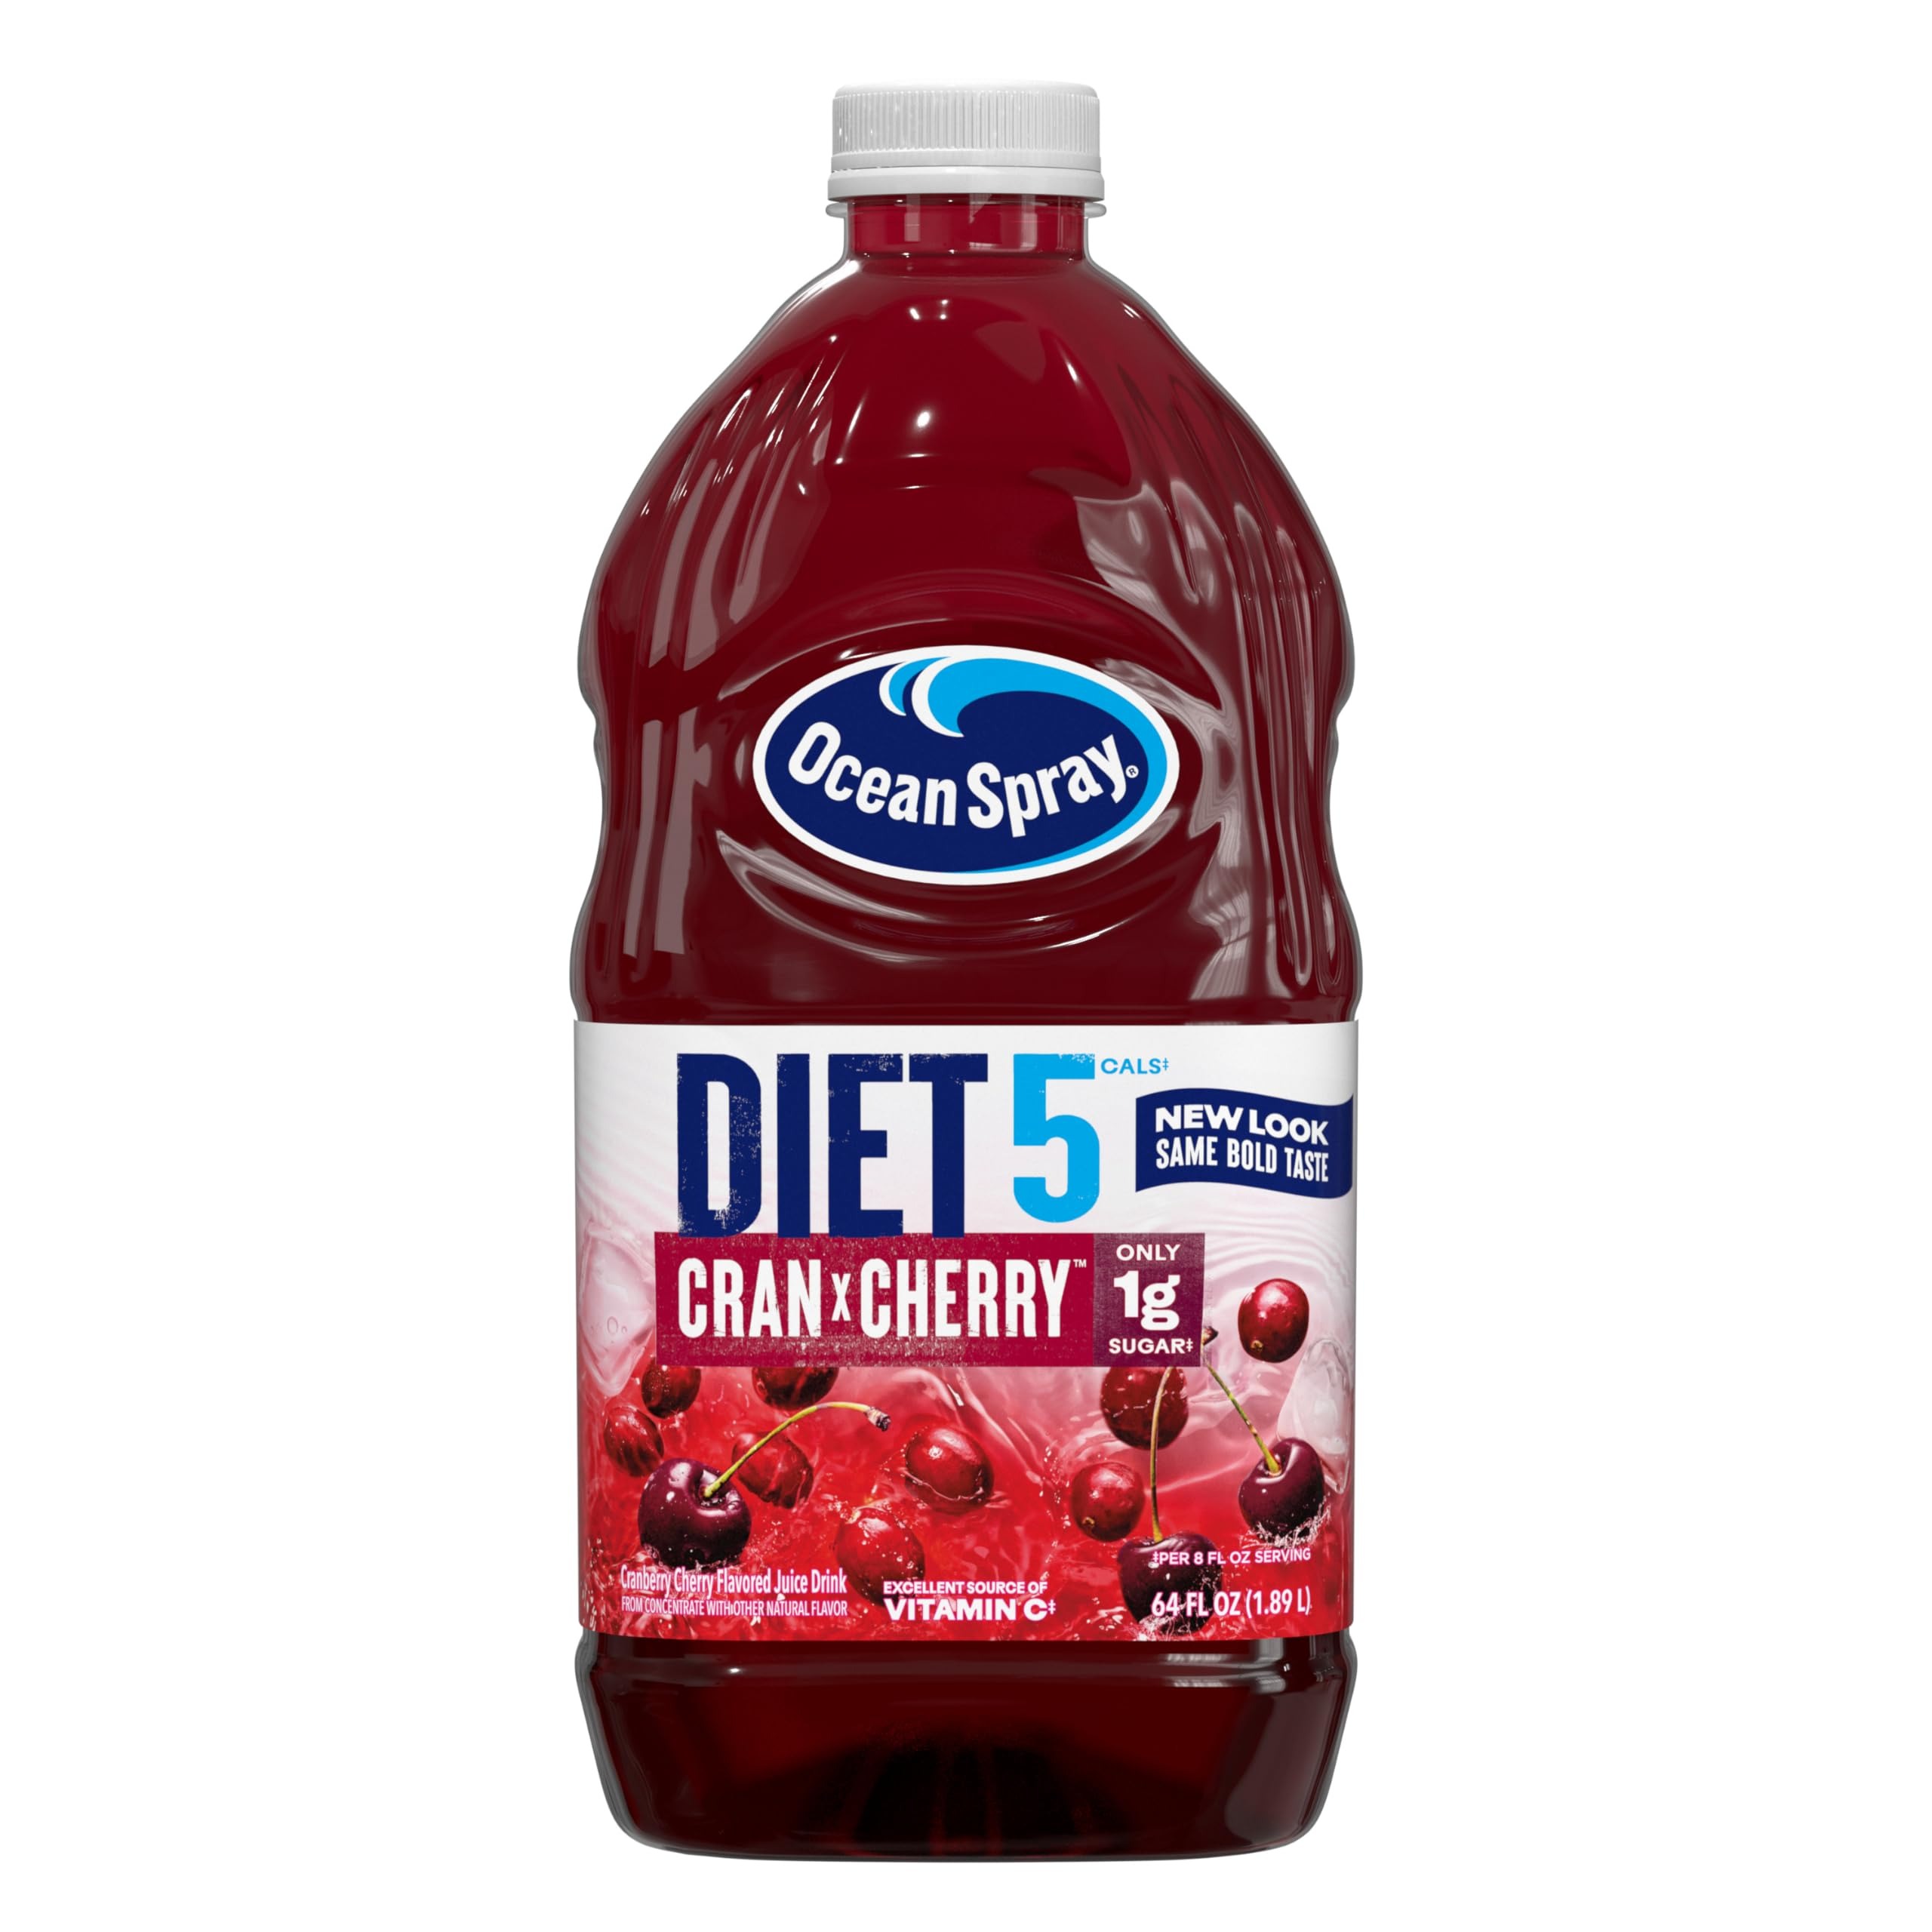
Item Name: Ocean Spray® Diet Cran-Cherry® Cranberry Cherry Juice Drink, 64 Fl Oz Bottle (Pack of 1)
Bullet Point 1: Included - One (1) 64 fl oz bottle of Ocean Spray Diet Cran-Cherry Cranberry Cherry Juice Drink
Bullet Point 2: Light on Calories, Not Flavor - Enjoy the crisp, refreshing taste of cranberries and the sweet flavor of fresh-picked cherries with just 5 calories and 1g of sugar per serving, for a beverage without compromise
Bullet Point 3: Full of Good Stuff - Made from real fruit juice, this diet juice beverage is an excellent source of vitamin C and a delicious burst of flavor
Bullet Point 4: Endless Possibilities - Try this diet cranberry cherry juice drink as a cocktail mixer or add a splash of soda water to create refreshing juice drinks and mocktail beverages
Bullet Point 5: Maverick Mission - Ocean Spray believes in the power of the mighty cranberry; Born Tart. Raised Bold.
Value: 64.0
Unit: Fl Oz

Price: 3.475